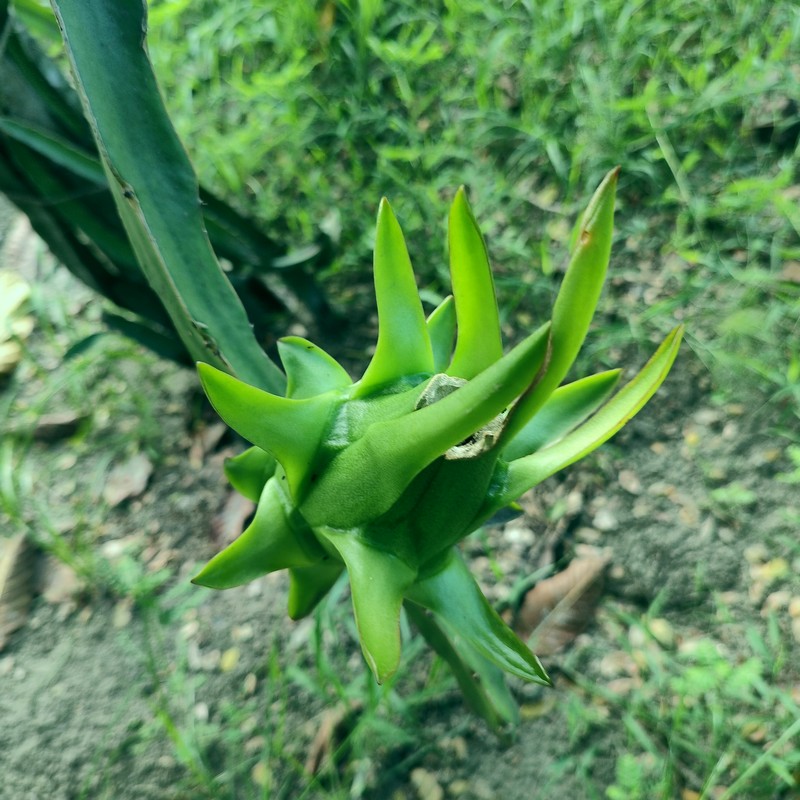
Label: Immature Dragon Fruit